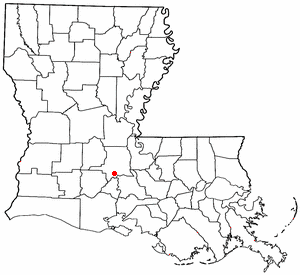
La ville de Grand Coteau est située dans la paroisse de Saint-Landry dans l'État de la Louisiane aux États-Unis.